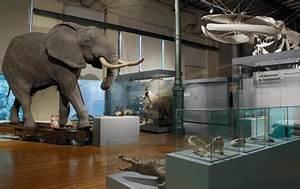
elephant